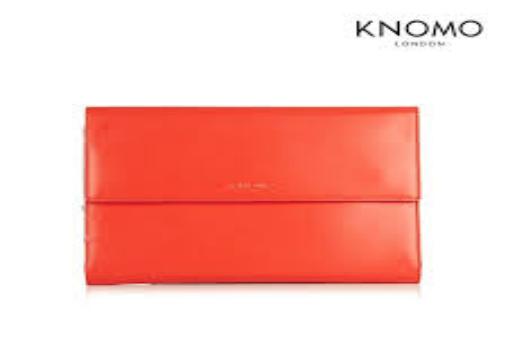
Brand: Knomo
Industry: Clothes